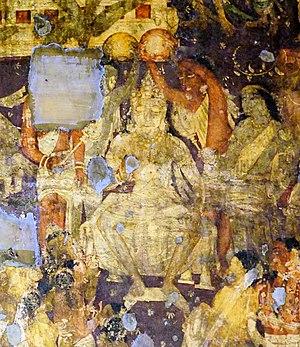
Le Prince Vijaya est un roi légendaire du Sri Lanka, qui est mentionné dans plusieurs livres majeurs de la mythologie Bouddhiste, dont le Mahavamsa et le Dipavamsa.